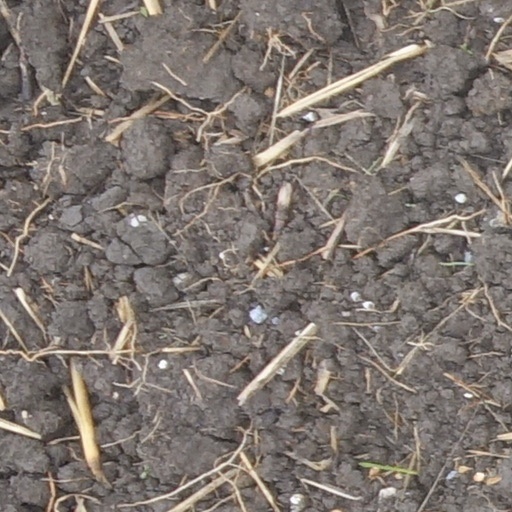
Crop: wheat